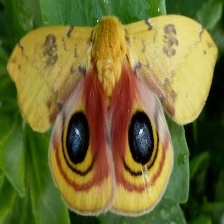
Species: IO MOTH